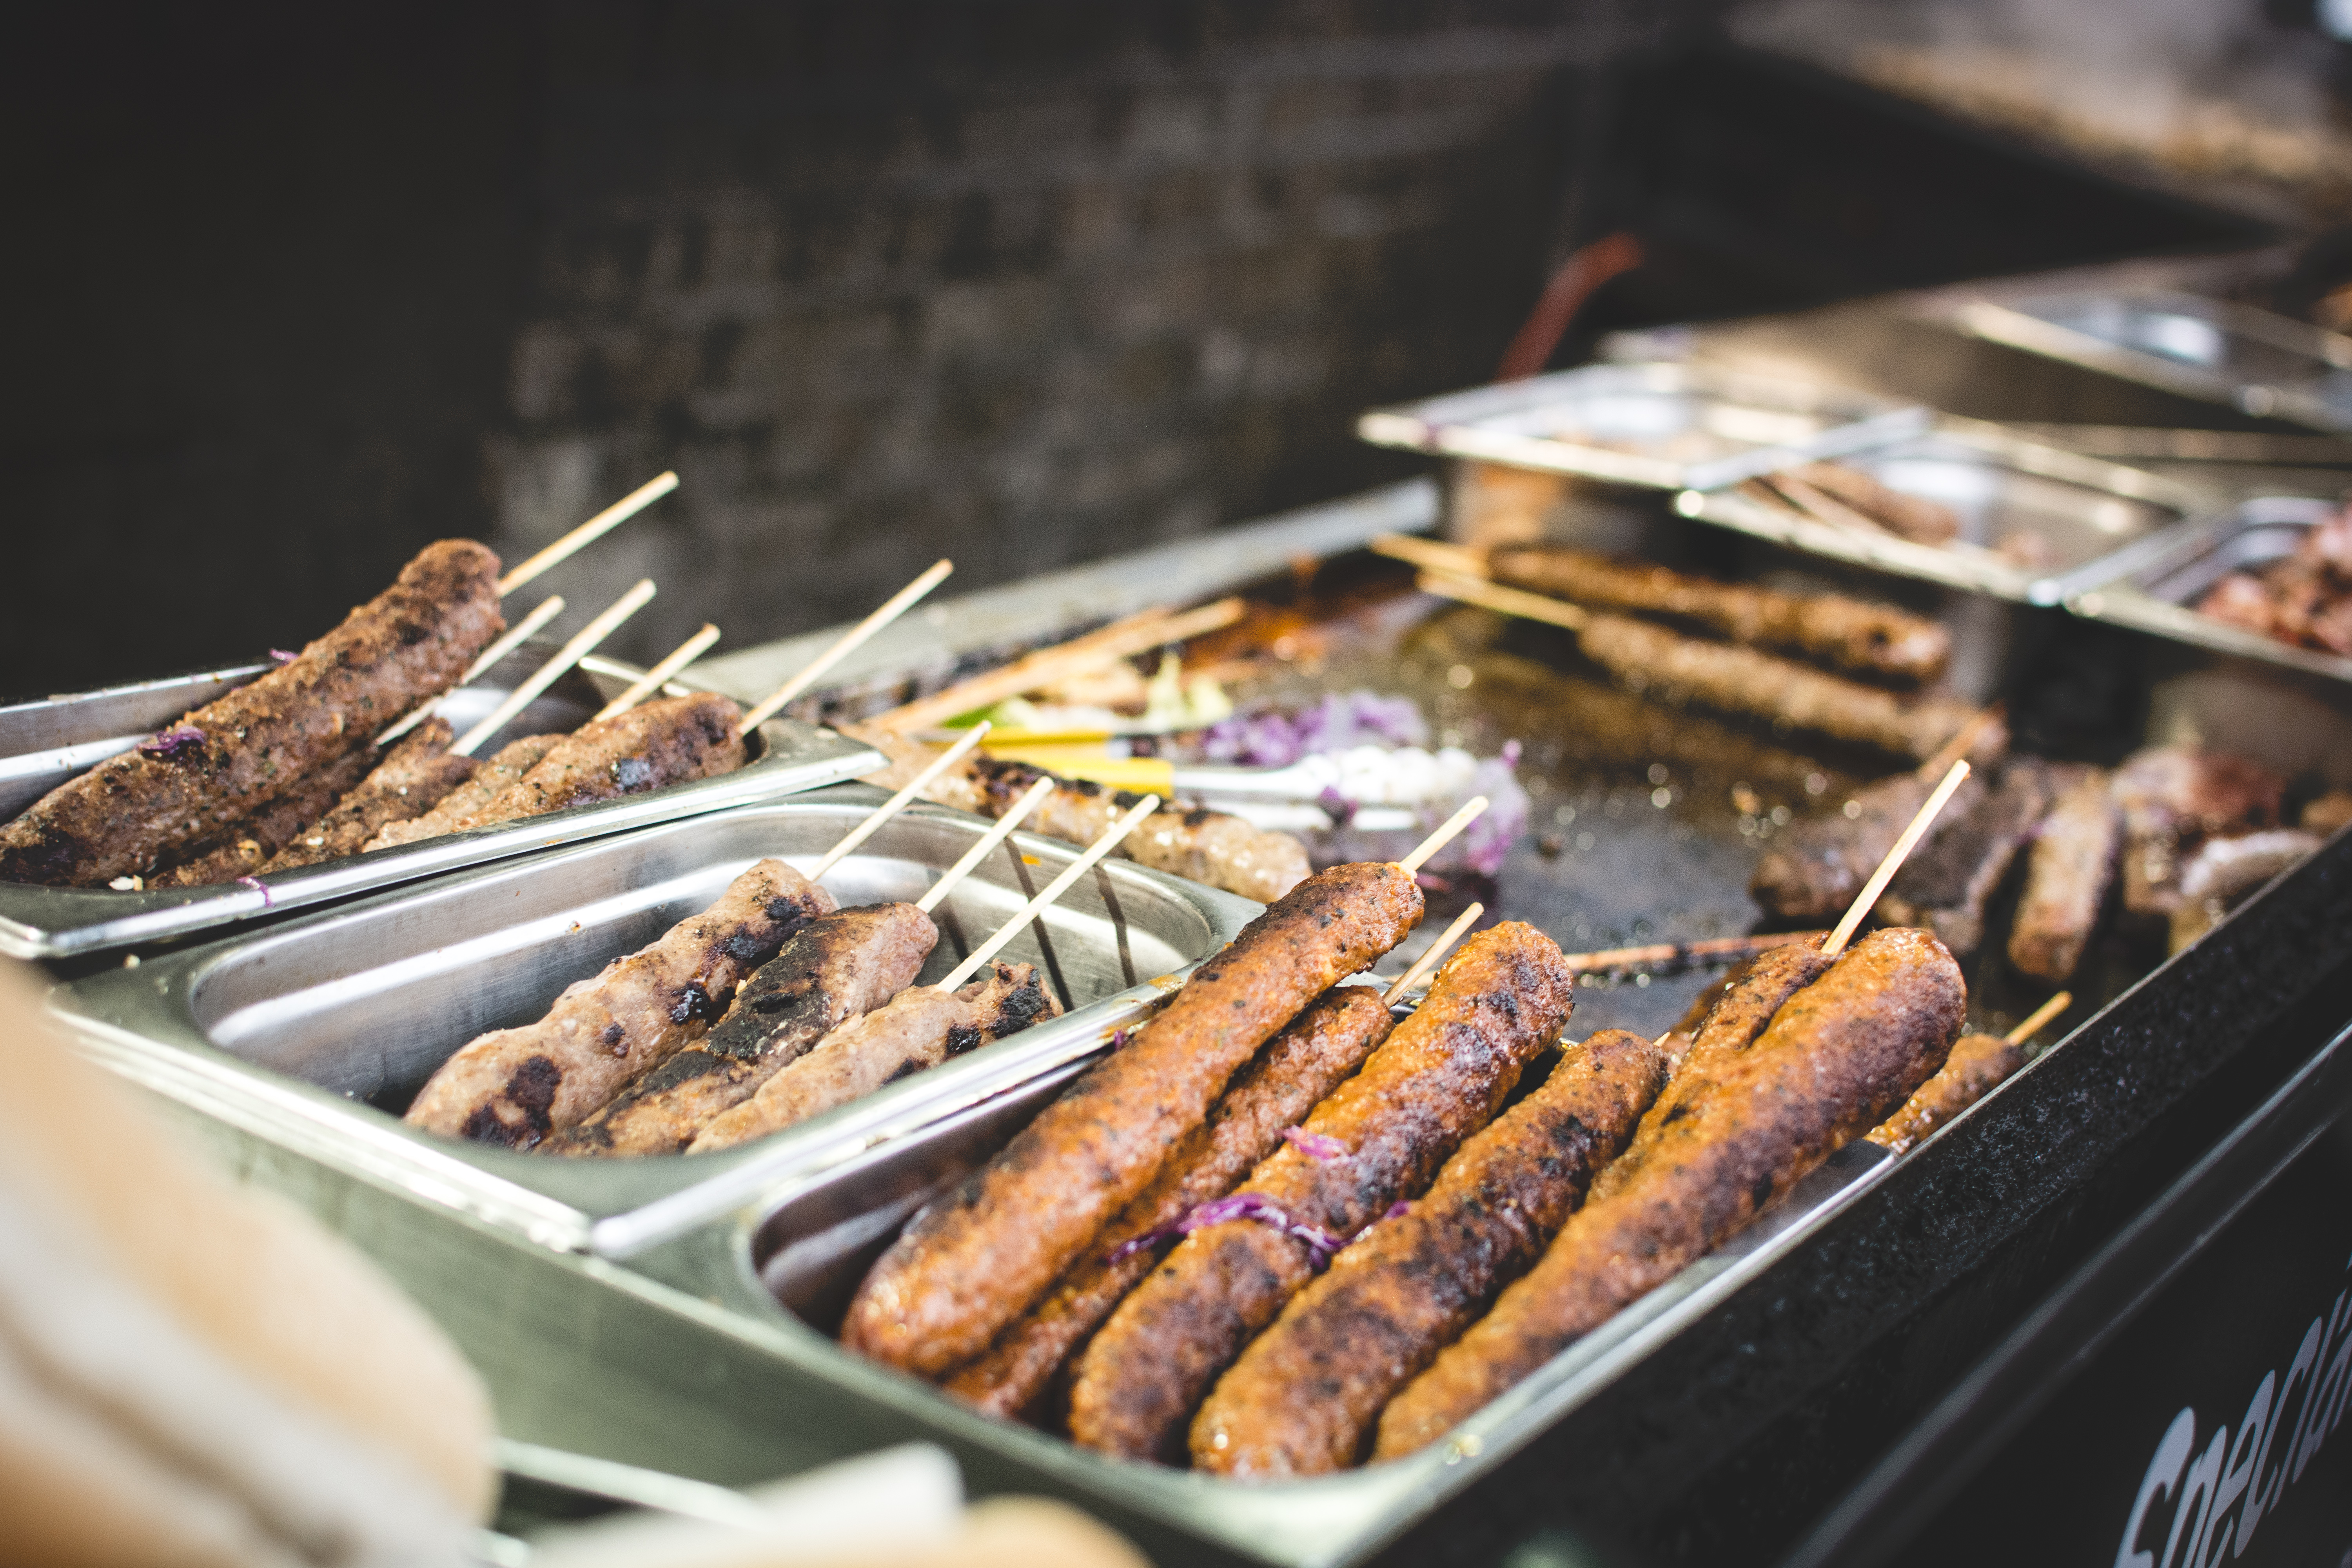
food, dish, cuisine, barbecue, street food, delicacy, grilling, smoked fish, Banana cue, meat, snack, finger food, cooking, roasting, ingredient, churrasco food, meal, produce, mediterranean food